Imouto Paradise 2

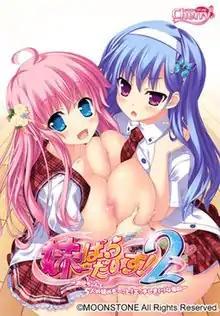
Original visual novel cover for Windows.

is a Japanese erotic visual novel developed by Moonstone Cherry and released on May 31, 2013, for Windows PCs and later ported as a DVD TV game. "Imouto Paradise! 2" is a sequel to the visual novel "Imouto Paradise!", featuring a new cast of characters, but with a similar plot. Both games depict incest.